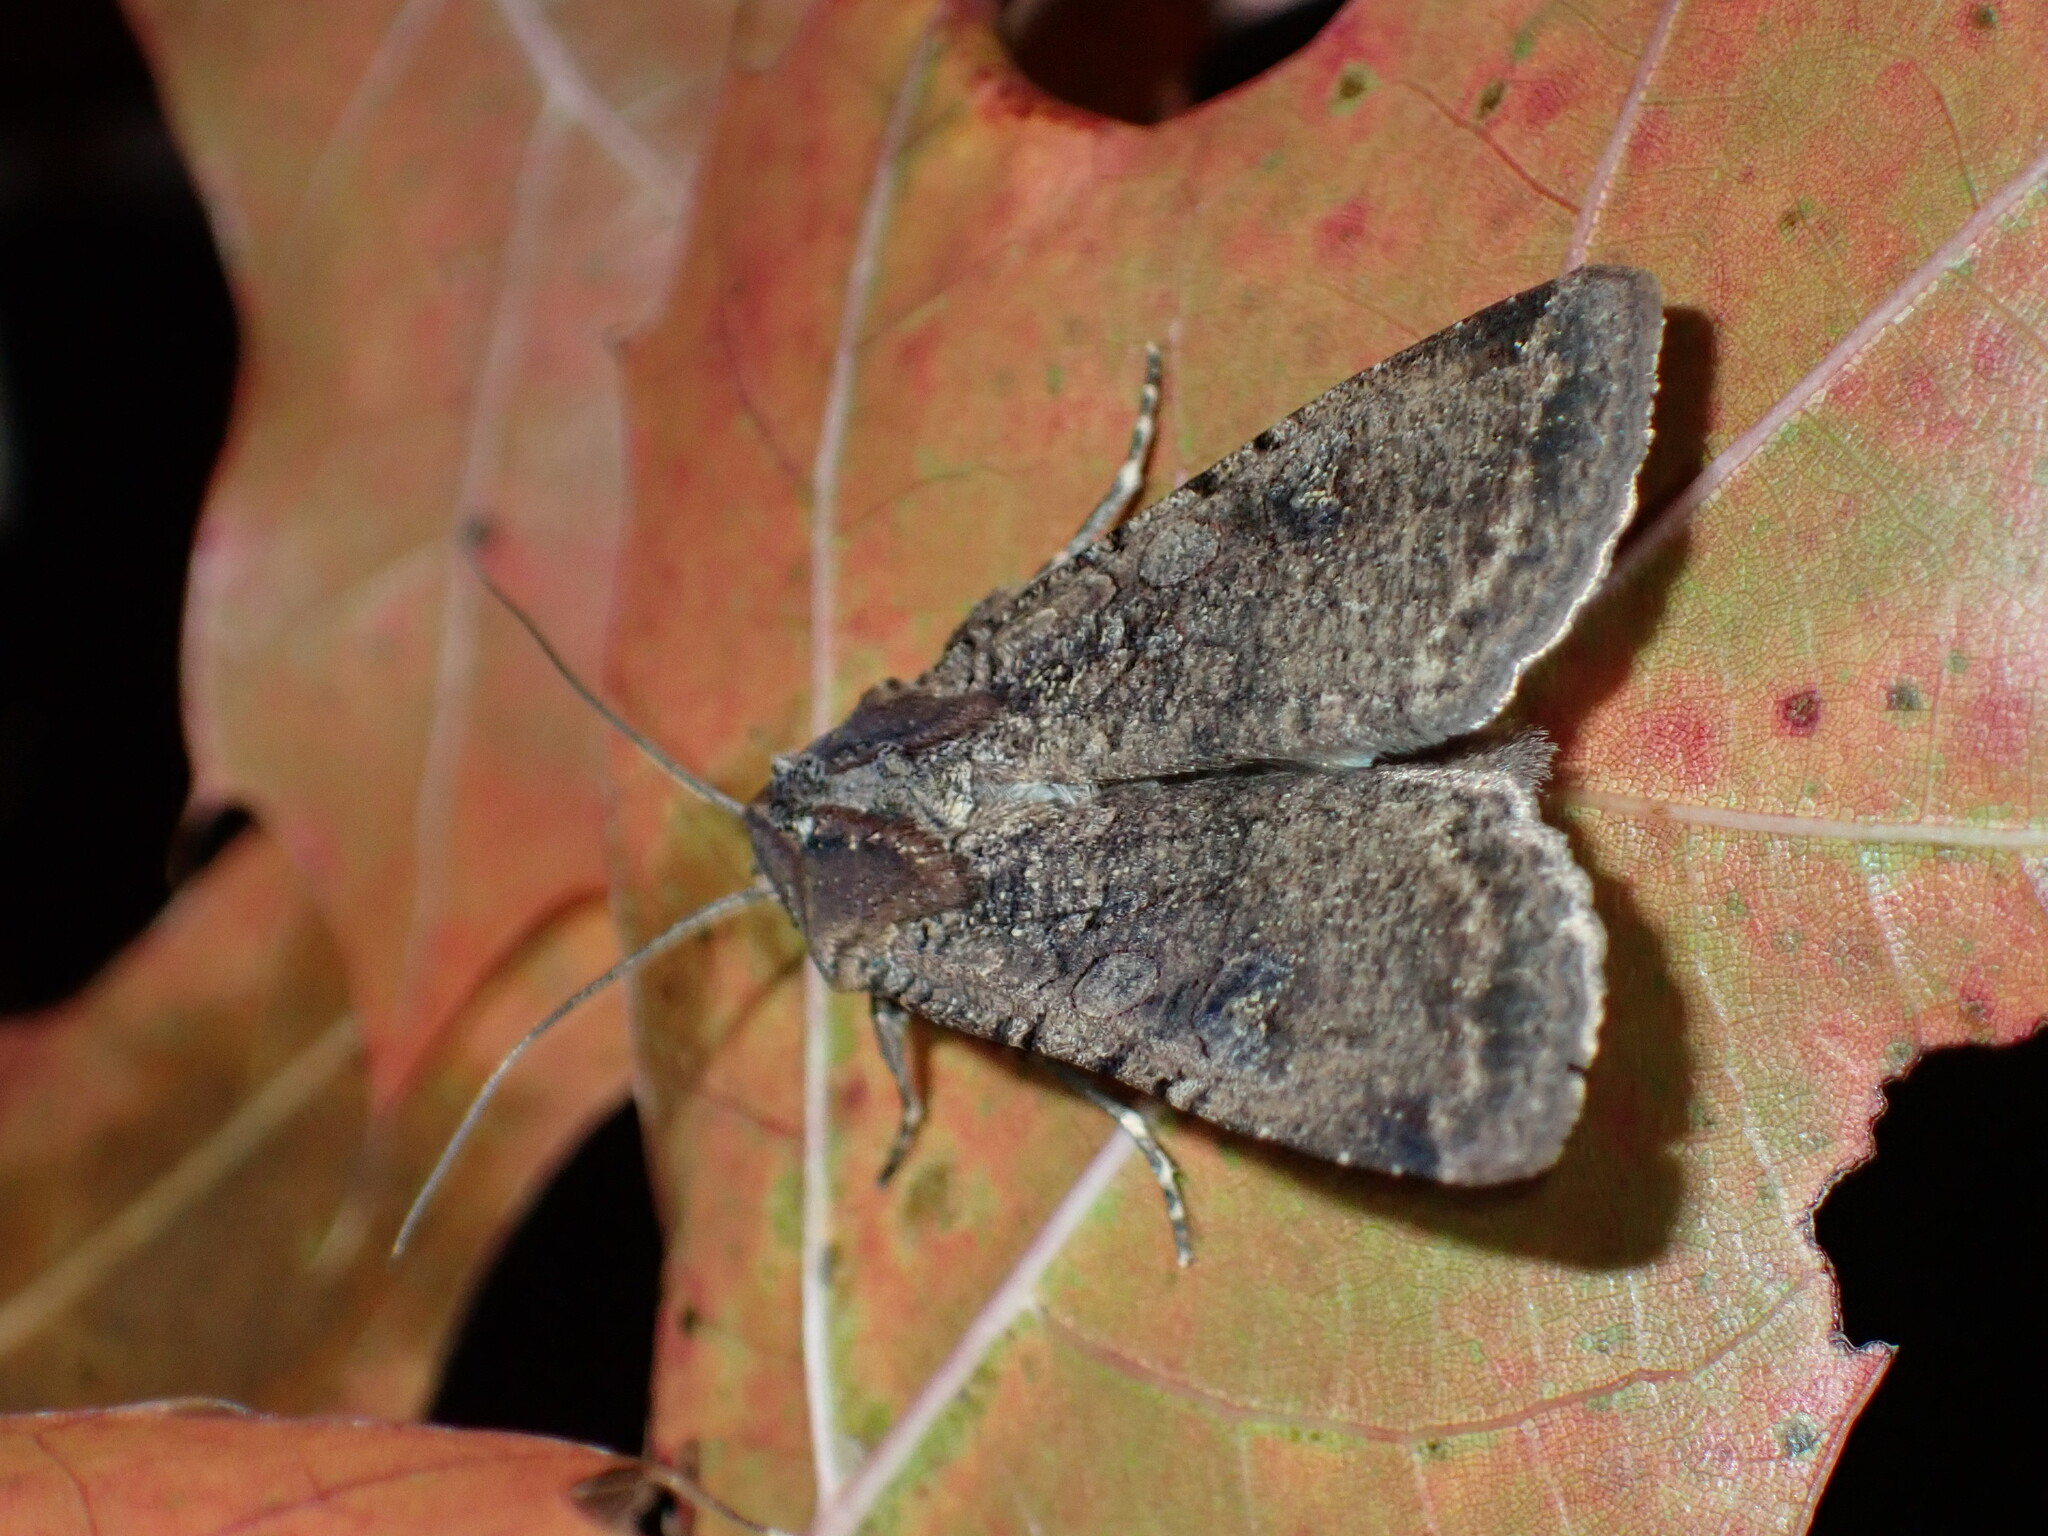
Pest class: cutworms